William Egbert

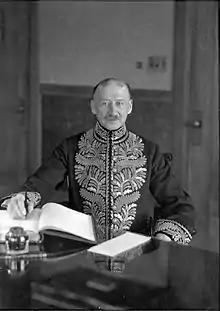
Egbert as Lieutenant Governor

William Egbert (February 25, 1857 – October 15, 1936) was a Canadian physician and politician. He was the third lieutenant governor of Alberta, from 1925 to 1931.